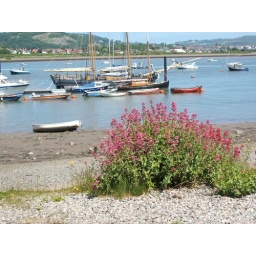
Looking out at the boats on the river from the riverfront in Conwy, Wales.